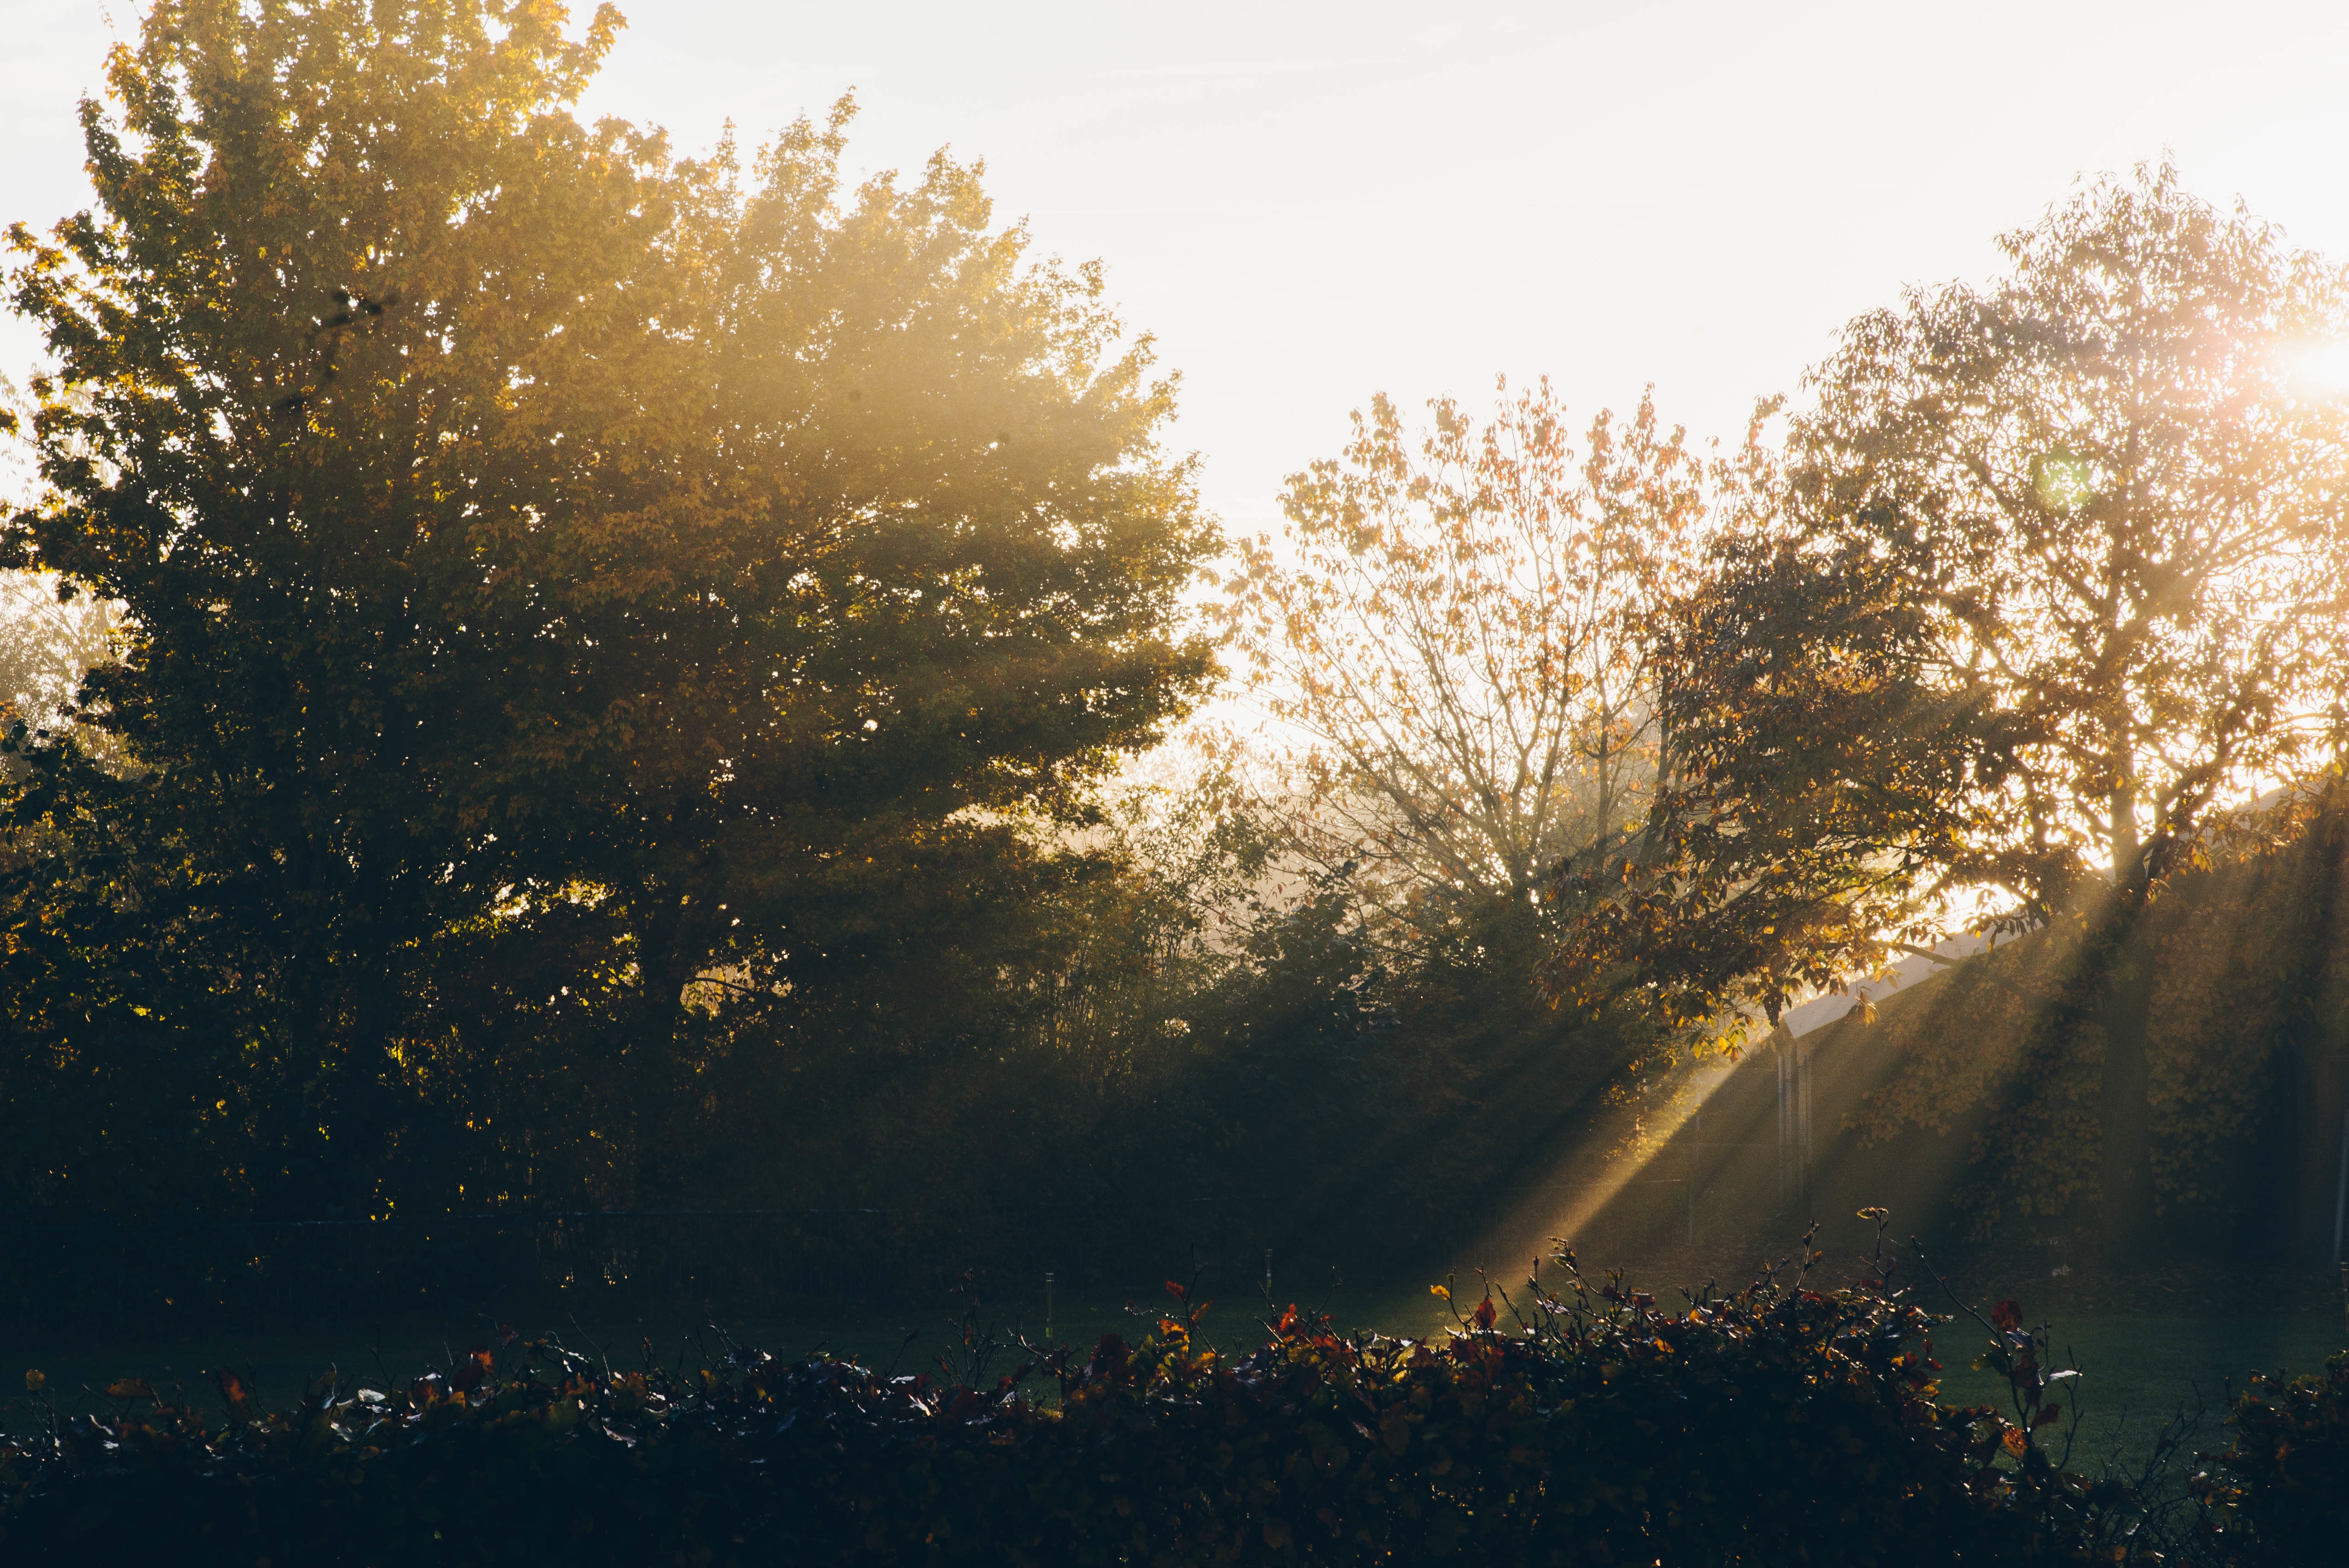
tree, nature, grass, branch, light, cloud, plant, sky, sun, sunrise, sunset, mist, night, sunlight, morning, leaf, flower, frost, dawn, atmosphere, dusk, evening, reflection, autumn, season, atmospheric phenomenon, woody plant